Robin Hood

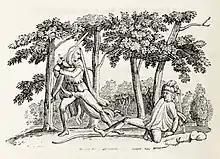
Robin Hood and Guy of Gisborne. Woodcut print by Thomas Bewick, 1832

Robin Hood is a legendary heroic outlaw originally depicted in English folklore and subsequently featured in literature, theatre, and cinema. According to legend, he was a highly skilled archer and swordsman. In some versions of the legend, he is depicted as being of noble birth, and in modern retellings he is sometimes depicted as having fought in the Crusades before returning to England to find his lands taken by the Sheriff. In the oldest known versions, he is instead a member of the yeoman class. He is traditionally depicted dressed in Lincoln green. Today, he is most closely associated with his stance of "robbing the rich to give to the poor".